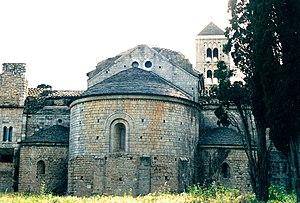
Espagne - Catalogne - Monastère de Santa Maria de Vilabertran
Le monastère de Santa Maria est un monastère situé sur le territoire de Vilabertran, commune de la comarque d'Alt Empordà dans le nord de la province de Gérone et de la communauté autonome de Catalogne en Espagne.